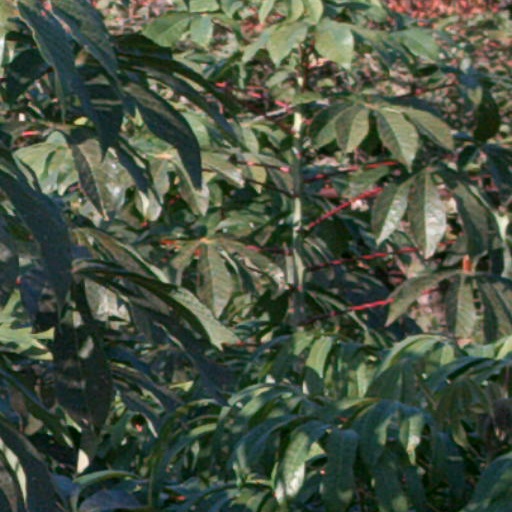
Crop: cassava